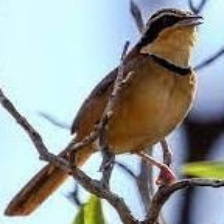
Species: COLLARED CRESCENTCHEST
Scientific name: MELANOPAREIA TORQUATA